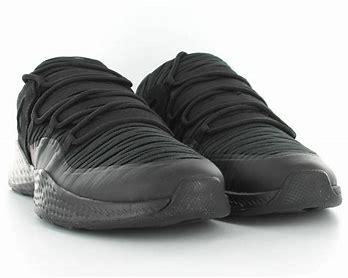
Brand: Jordan
Model: Formula 23